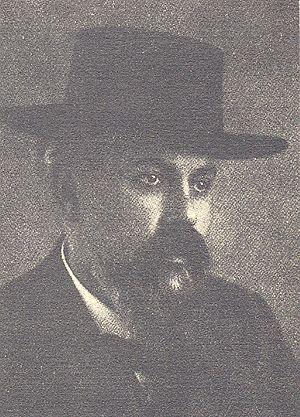
Shlomo Carlebach est un rabbin, auteur, compositeur et interprète en plus de sa formation d'enseignant, né le 14 janvier 1925 et décédé le 20 octobre 1994. Il composa plusieurs milliers de nigounim, chansons tristes ou entraînantes, et s'inspira dans la plupart de ses compositions du texte biblique du Tanakh.
Ephraim Carlebach, est un rabbin allemand orthodoxe. En 1924, il devient le grand-rabbin orthodoxe de Leipzig. En 1935, il immigre en Palestine mandataire. Son fils His Esriel Carlebach fonde le journal Maariv. Il est le frère du rabbin Hartwig Naftali Carlebach. Le rabbin Shlomo Carlebach est son neveu.